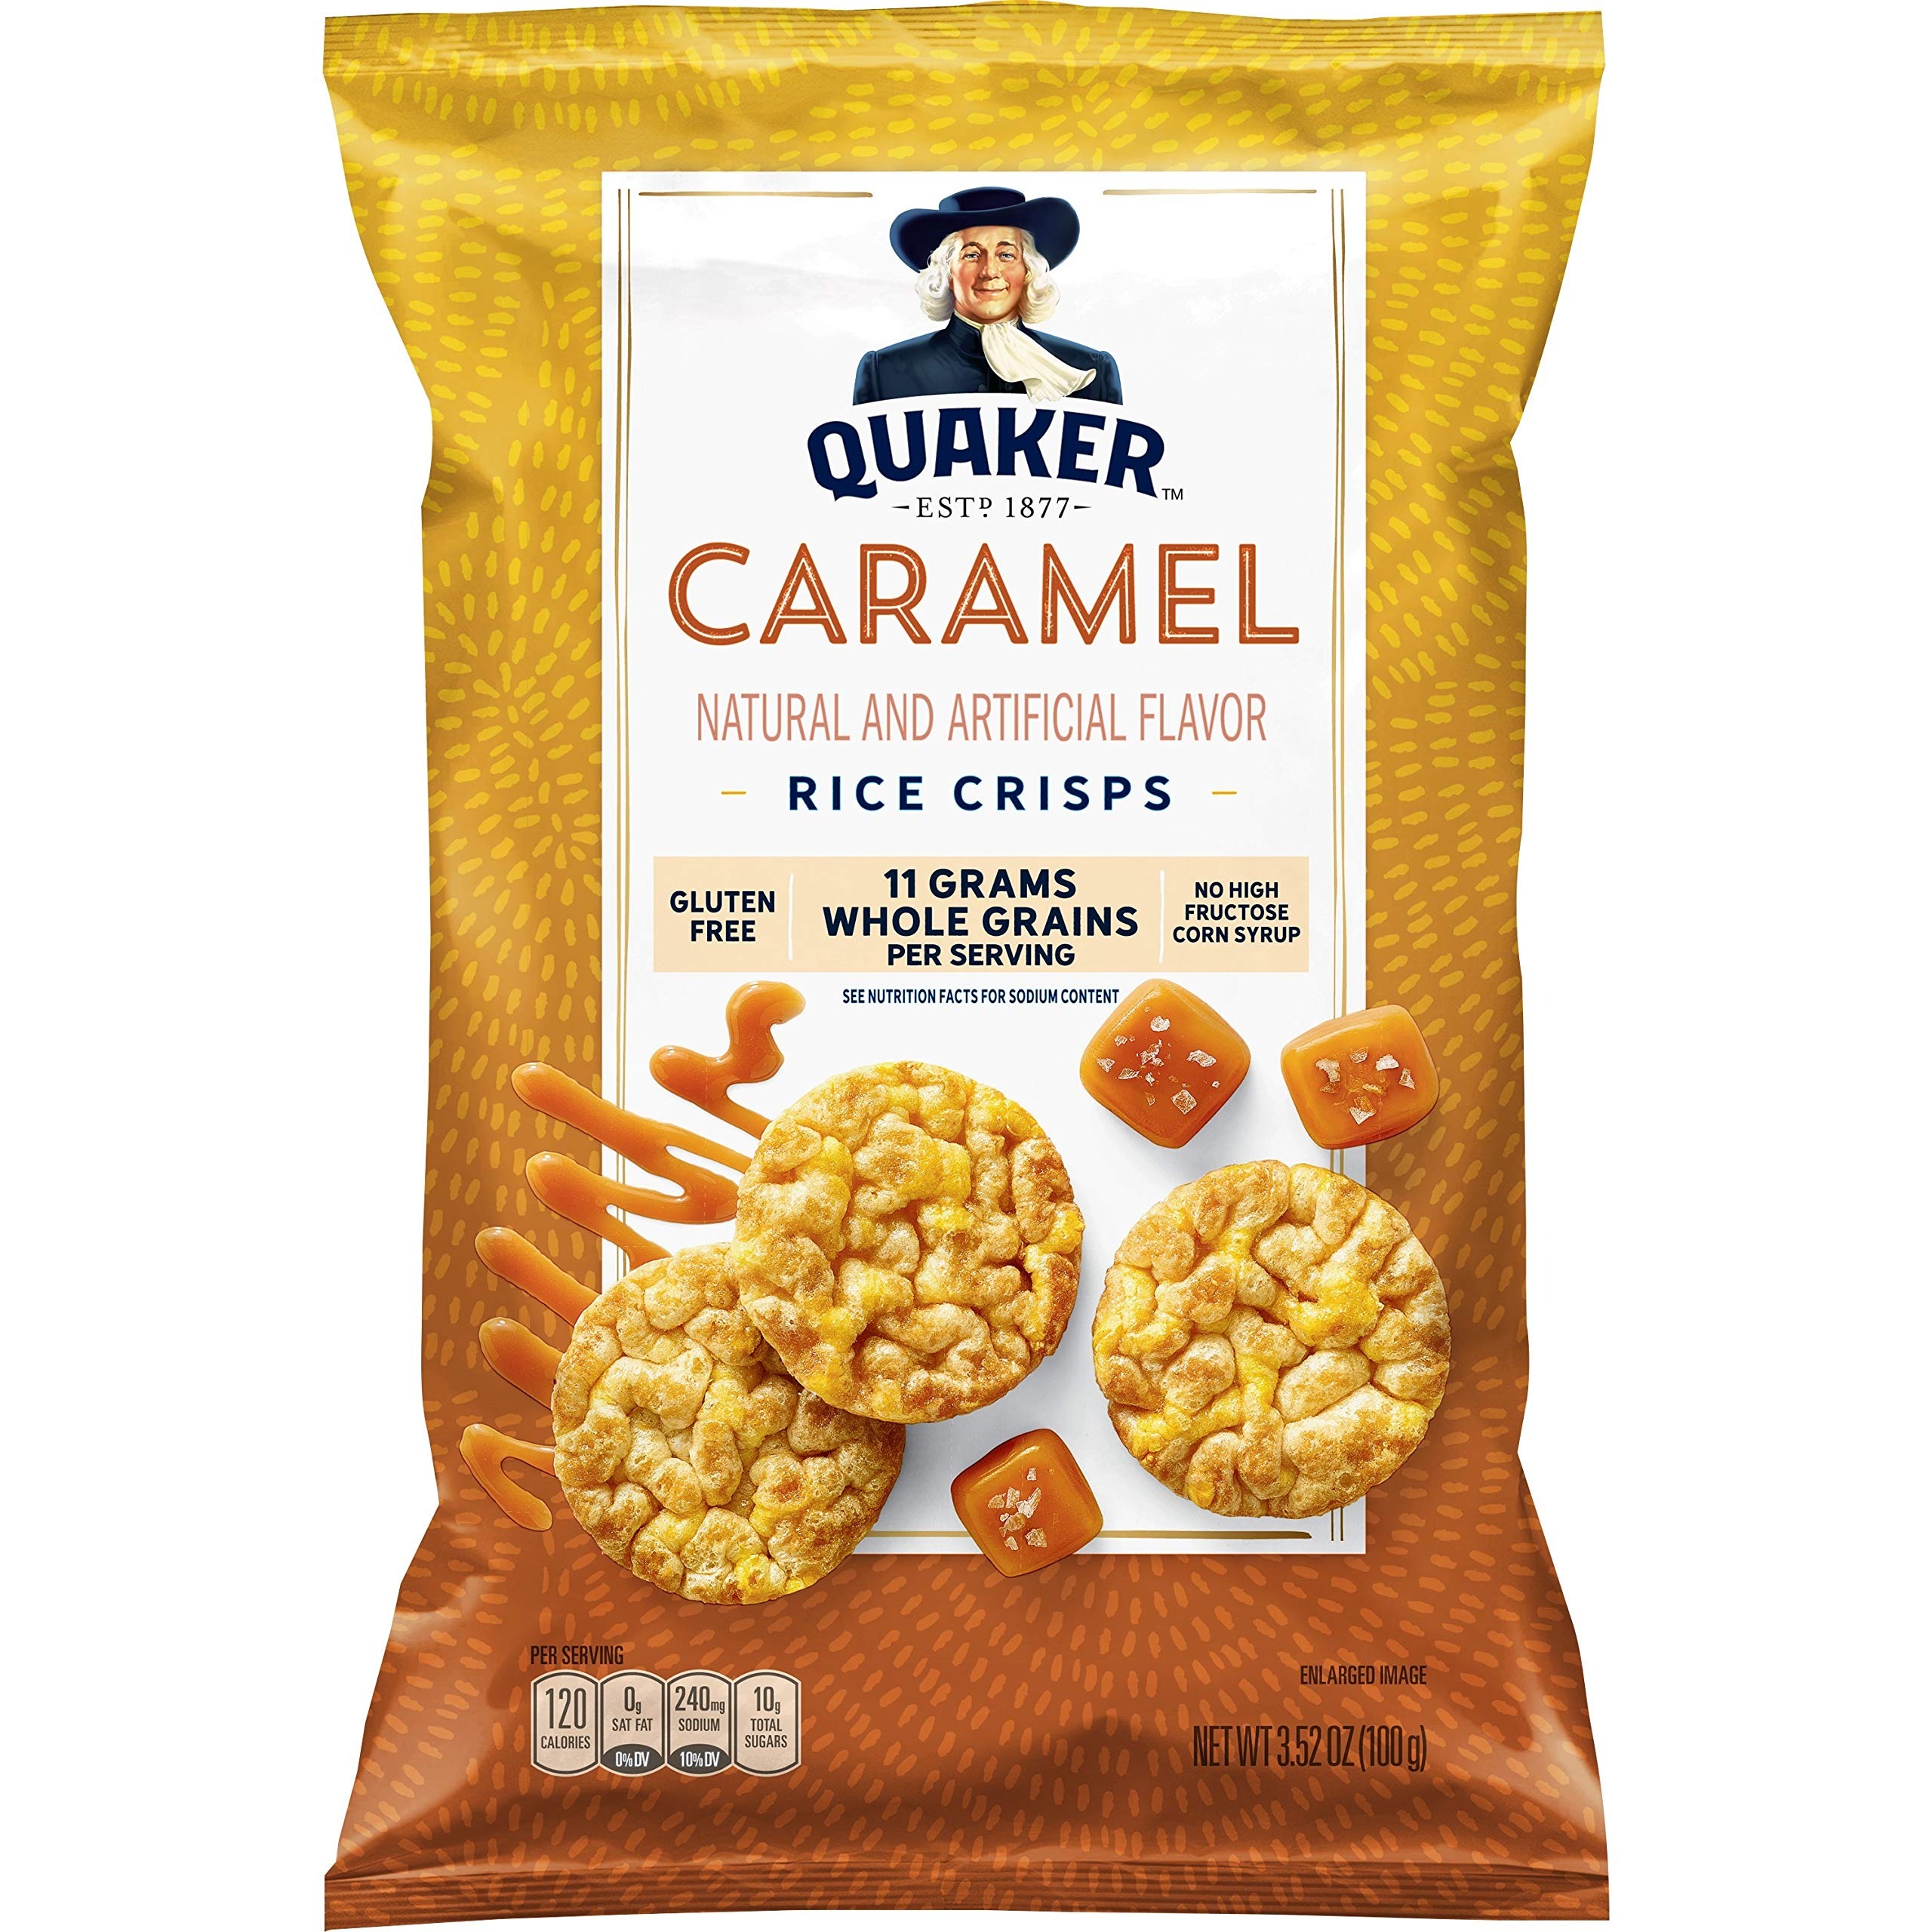
Item Name: Quaker Rice Crisps, Caramel, 3.52oz Bag
Value: 3.52
Unit: Ounce

Price: 6.04